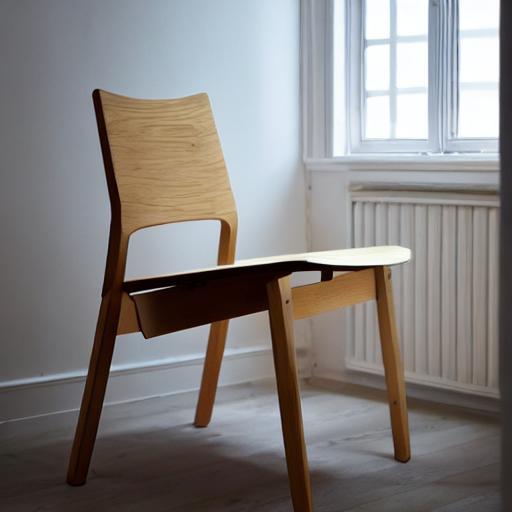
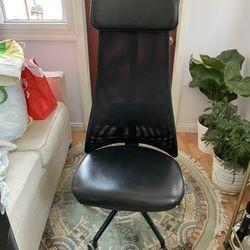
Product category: items_chair
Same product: no